Arctic Heart

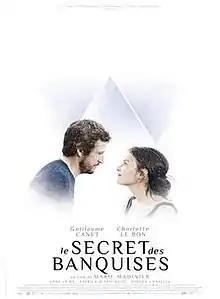
Theatrical release poster

Arctic Heart is a 2016 French romantic comedy film written and directed by Marie Madinier. It stars Guillaume Canet and Charlotte Le Bon.